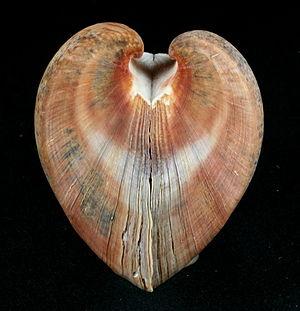
Cucullaeidae est une famille de mollusques bivalves.
L'umbo, est l'extrémité saillante des valves d'un mollusque bivalve ou univalve. Cette protubérance souvent noueuse et arrondie se forme lorsque l'animal est jeune, et la coquille de celui-ci s'agrandit radialement autour de cet umbo. Ce dernier est situé à proximité de la charnière. Il est généralement apparent car proéminent sur la valve. Lorsque ce n'est pas le cas, comme chez certaines moules, on le repère car il est situé au centre des lignes concentriques visibles sur la valve.
Cucullaea est un genre de mollusques bivalves de la famille des Cucullaeidae.